Wisconsin Highway 173

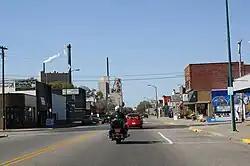
Looking west along WIS 173 from its eastern terminus in downtown Nekoosa, October 2010

Heading east and leaving Babcock, WIS 173 crosses over Hemlock Creek. About east of Babcock, WIS 173 begins a stretch of approximately that runs close to and parallel with a set of Canadian National Railway (CN) tracks. Promptly after beginning this stretch, WIS 173 leaves the Town of Remington and enters the Town of Port Edwards. Running along the north side of the CN tracks, WIS 173 heads east-northeast for about until it reaches its junction with the southern end of CTH-D at a T intersection on the western edge of the unincorporated community of Cranmoor. In central Cranmoor, WIS 173 jogs to the southeast for a level crossing over the CN tracks. After continuing east-northeast along the south side of the CN tracks for roughly , WIS 173 turns to head east again. After about , WIS 173 reaches its junction with CTH-GG, about west of Nekoosa. Approximately after its junction with CTH-GG, WIS 173 reaches its northern junction with CTH-G at a T intersection. Running concurrently southward with CTH-G for about a half-mile (0.8 km), WIS 173 reaches its southern junction with CTH-G at a T intersection on the western border of Nekoosa.